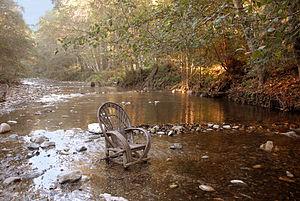
Rivière Big Sur le long de la CA 1
Big Sur désigne une partie de la côte californienne, à l'ouest des États-Unis. Cette partie s'étend sur environ 140 km entre la ville de Carmel au nord et San Simeon. Elle a été créée par la collision des chaînes côtières du Pacifique, plus précisément la Santa Lucia Range avec la plaque de l'océan Pacifique. Les paysages de Big Sur sont constitués de falaises qui semblent tomber à pic dans l'océan, souvent noyés dans le brouillard. Cone Peak est la plus haute montagne côtière des États-Unis, en dehors de l'Alaska et d'Hawaii. Ce sommet s'élève à 1 600 mètres d'altitude et se trouve à seulement 4,8 km de l'océan. L'humidité permet le développement de forêts, que l'on ne retrouve pas forcément à l'intérieur des terres. L'extrémité nord de Big Sur se trouve à environ 200 km au sud de San Francisco, et l'extrémité méridionale est à environ 400 km au nord de Los Angeles.